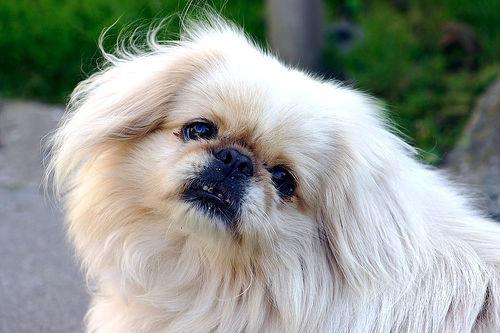
Pekinese